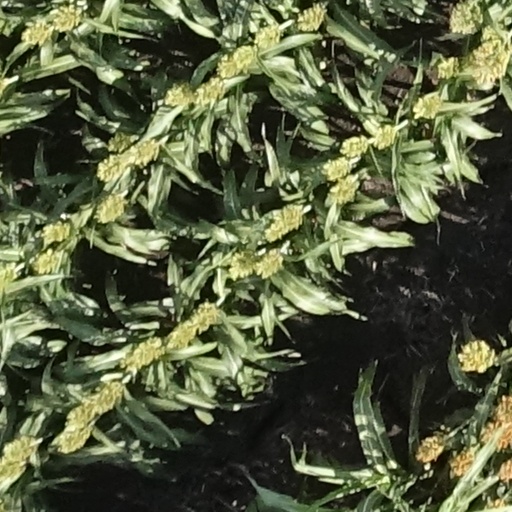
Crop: sorghum